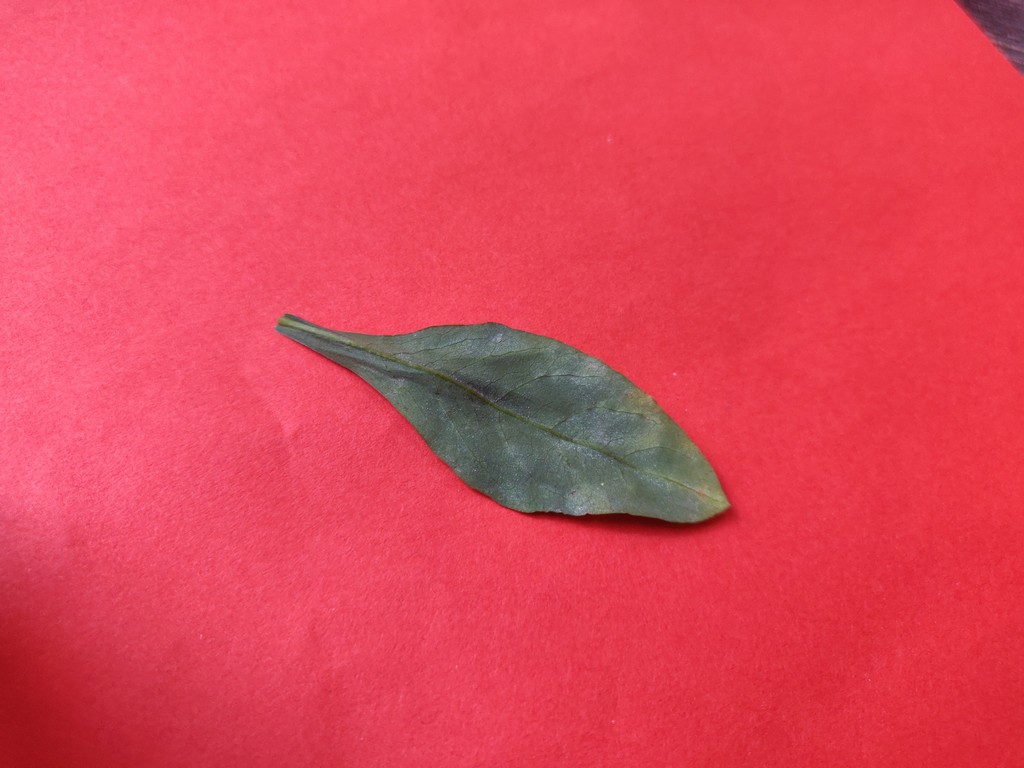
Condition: Unhealthy
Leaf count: single
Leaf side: back